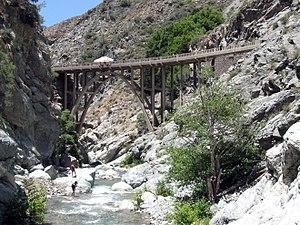
Le fleuve San Gabriel est un cours d'eau du sud de la Californie qui mesure environ 93 kilomètres de long et dont le débit moyen est d'environ 6 m³/s. Il prend sa source dans les monts San Gabriel à près de 1 400 mètres d'altitude, puis, après un parcours dans ce massif escarpé, traverse la vallée de San Gabriel située à cheval sur les comtés d'Orange et de Los Angeles avant de se jeter dans l'océan Pacifique dans la baie d'Alamitos à Long Beach.